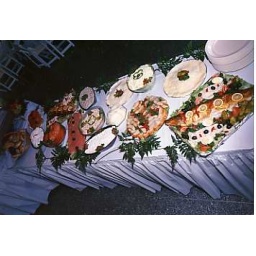
Black and white photograph of a table of catered food by Caplan's Delly, c. 1990.